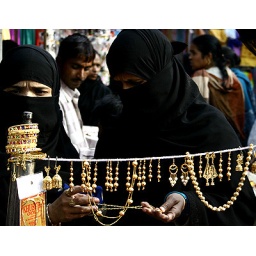
stills from Aminabad, the oldest market in Lucknow, the capital city of Uttar Pradesh, home of the Nawabs and the land of kebabs!